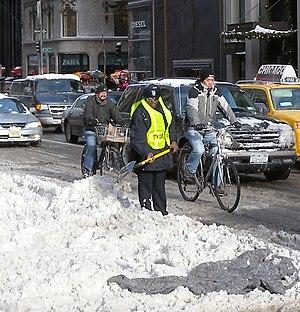
Le cyclisme hivernal est l'utilisation d'un vélo pendant la saison froide, comme moyen de transport ou comme loisir sportif. Les conditions météorologiques et les problèmes d'adhérence liés à la neige, le verglas, la glace, et la neige fondue, occasionnent des problèmes spécifiques au cyclisme hivernal. Cela nécessite un équipement particulier pour le vélo comme pour le cycliste, ainsi qu'un mode de conduite différent.